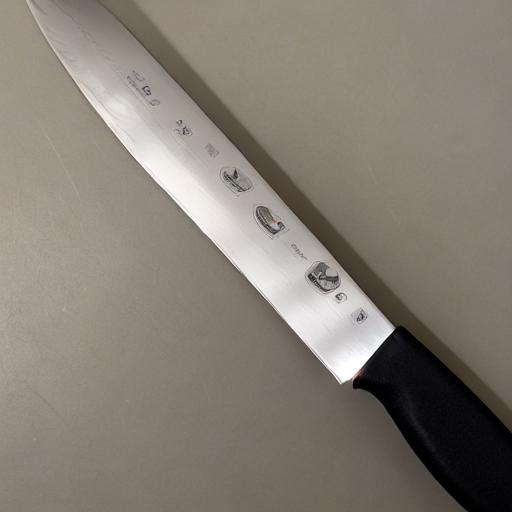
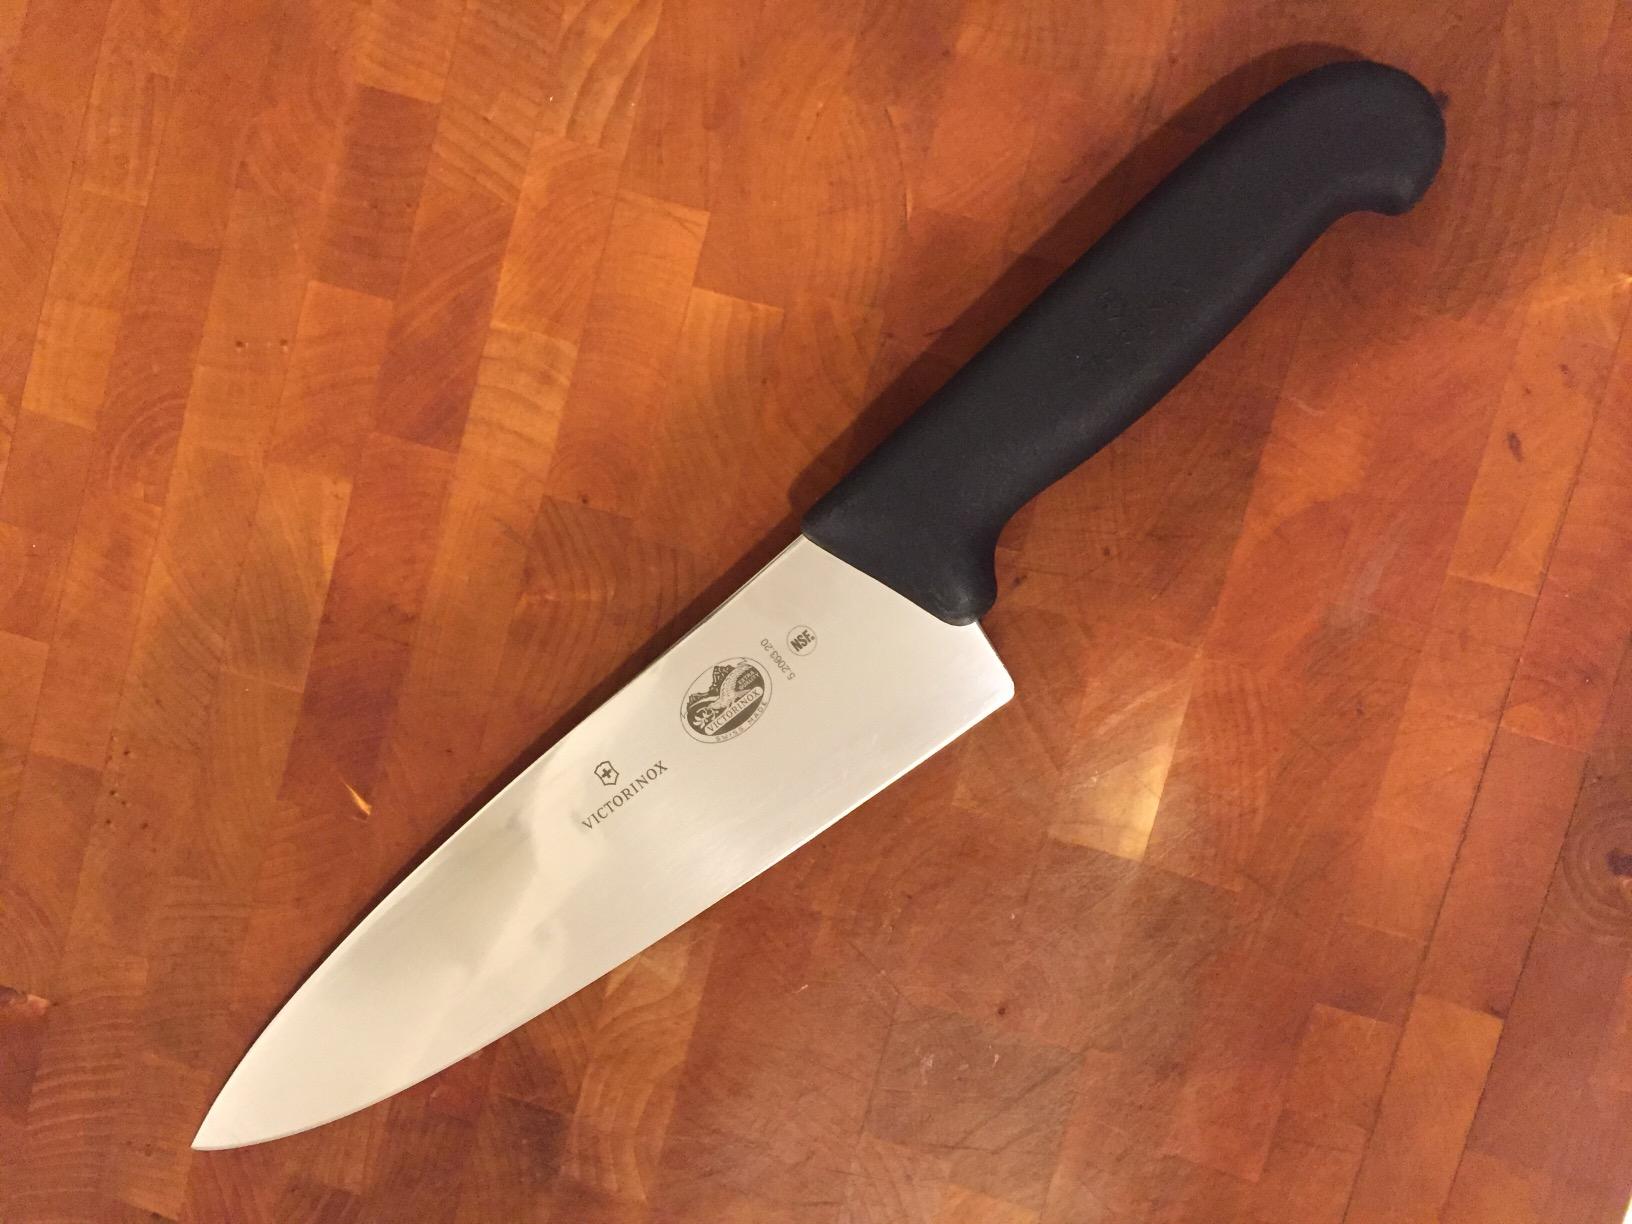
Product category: items_knife
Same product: no